The Worst Woman in Paris?

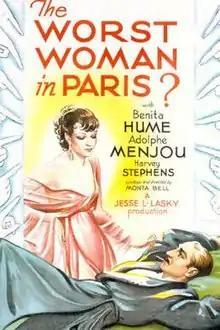
Theatrical release poster

The Worst Woman in Paris? is a 1933 American drama film directed by Monta Bell and written by Monta Bell and Marion Dix. The film stars Benita Hume, Adolphe Menjou, Harvey Stephens, Helen Chandler, Margaret Seddon and Adele St. Mauer. The film was released on October 20, 1933, by Fox Film Corporation.